School of International and Public Affairs

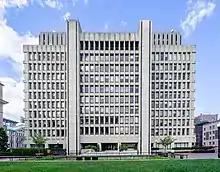
International Affairs Building

"Journal of International Affairs" was established in 1947 and is the oldest university-affiliated publication in the field of international relations; it is edited by SIPA students.